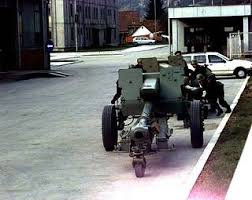
Label: Self Propelled Artillery